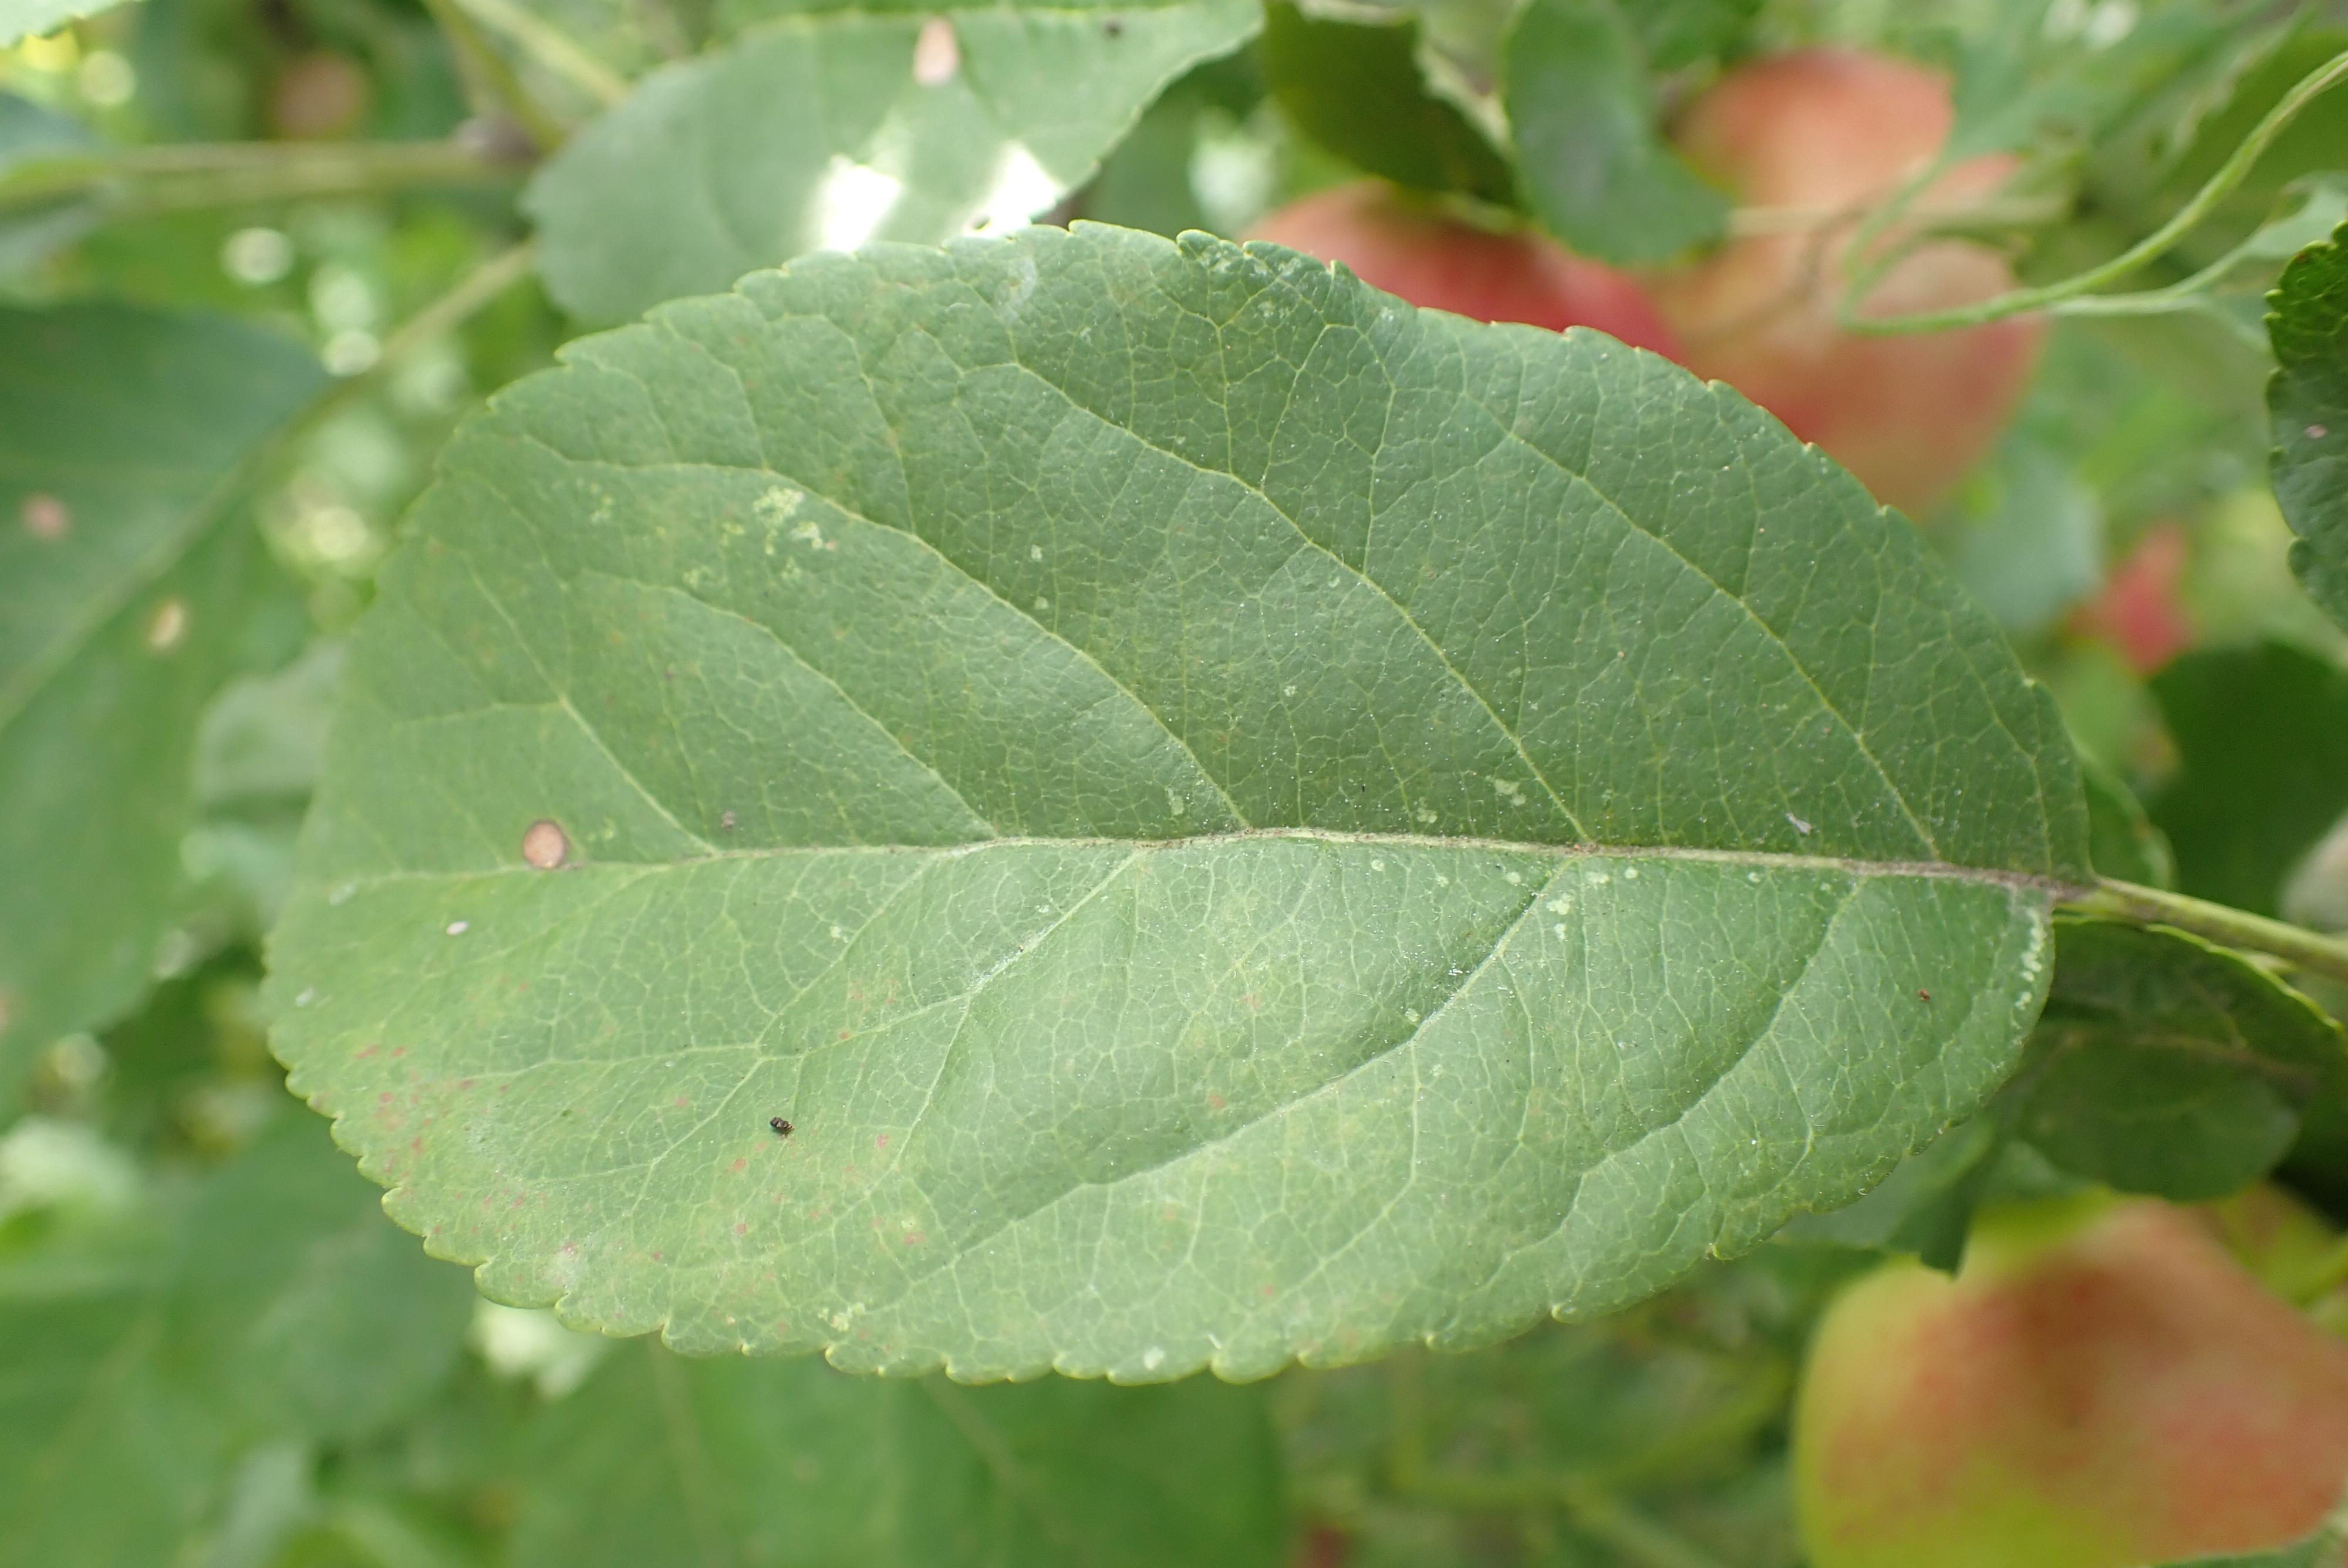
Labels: frog_eye_leaf_spot